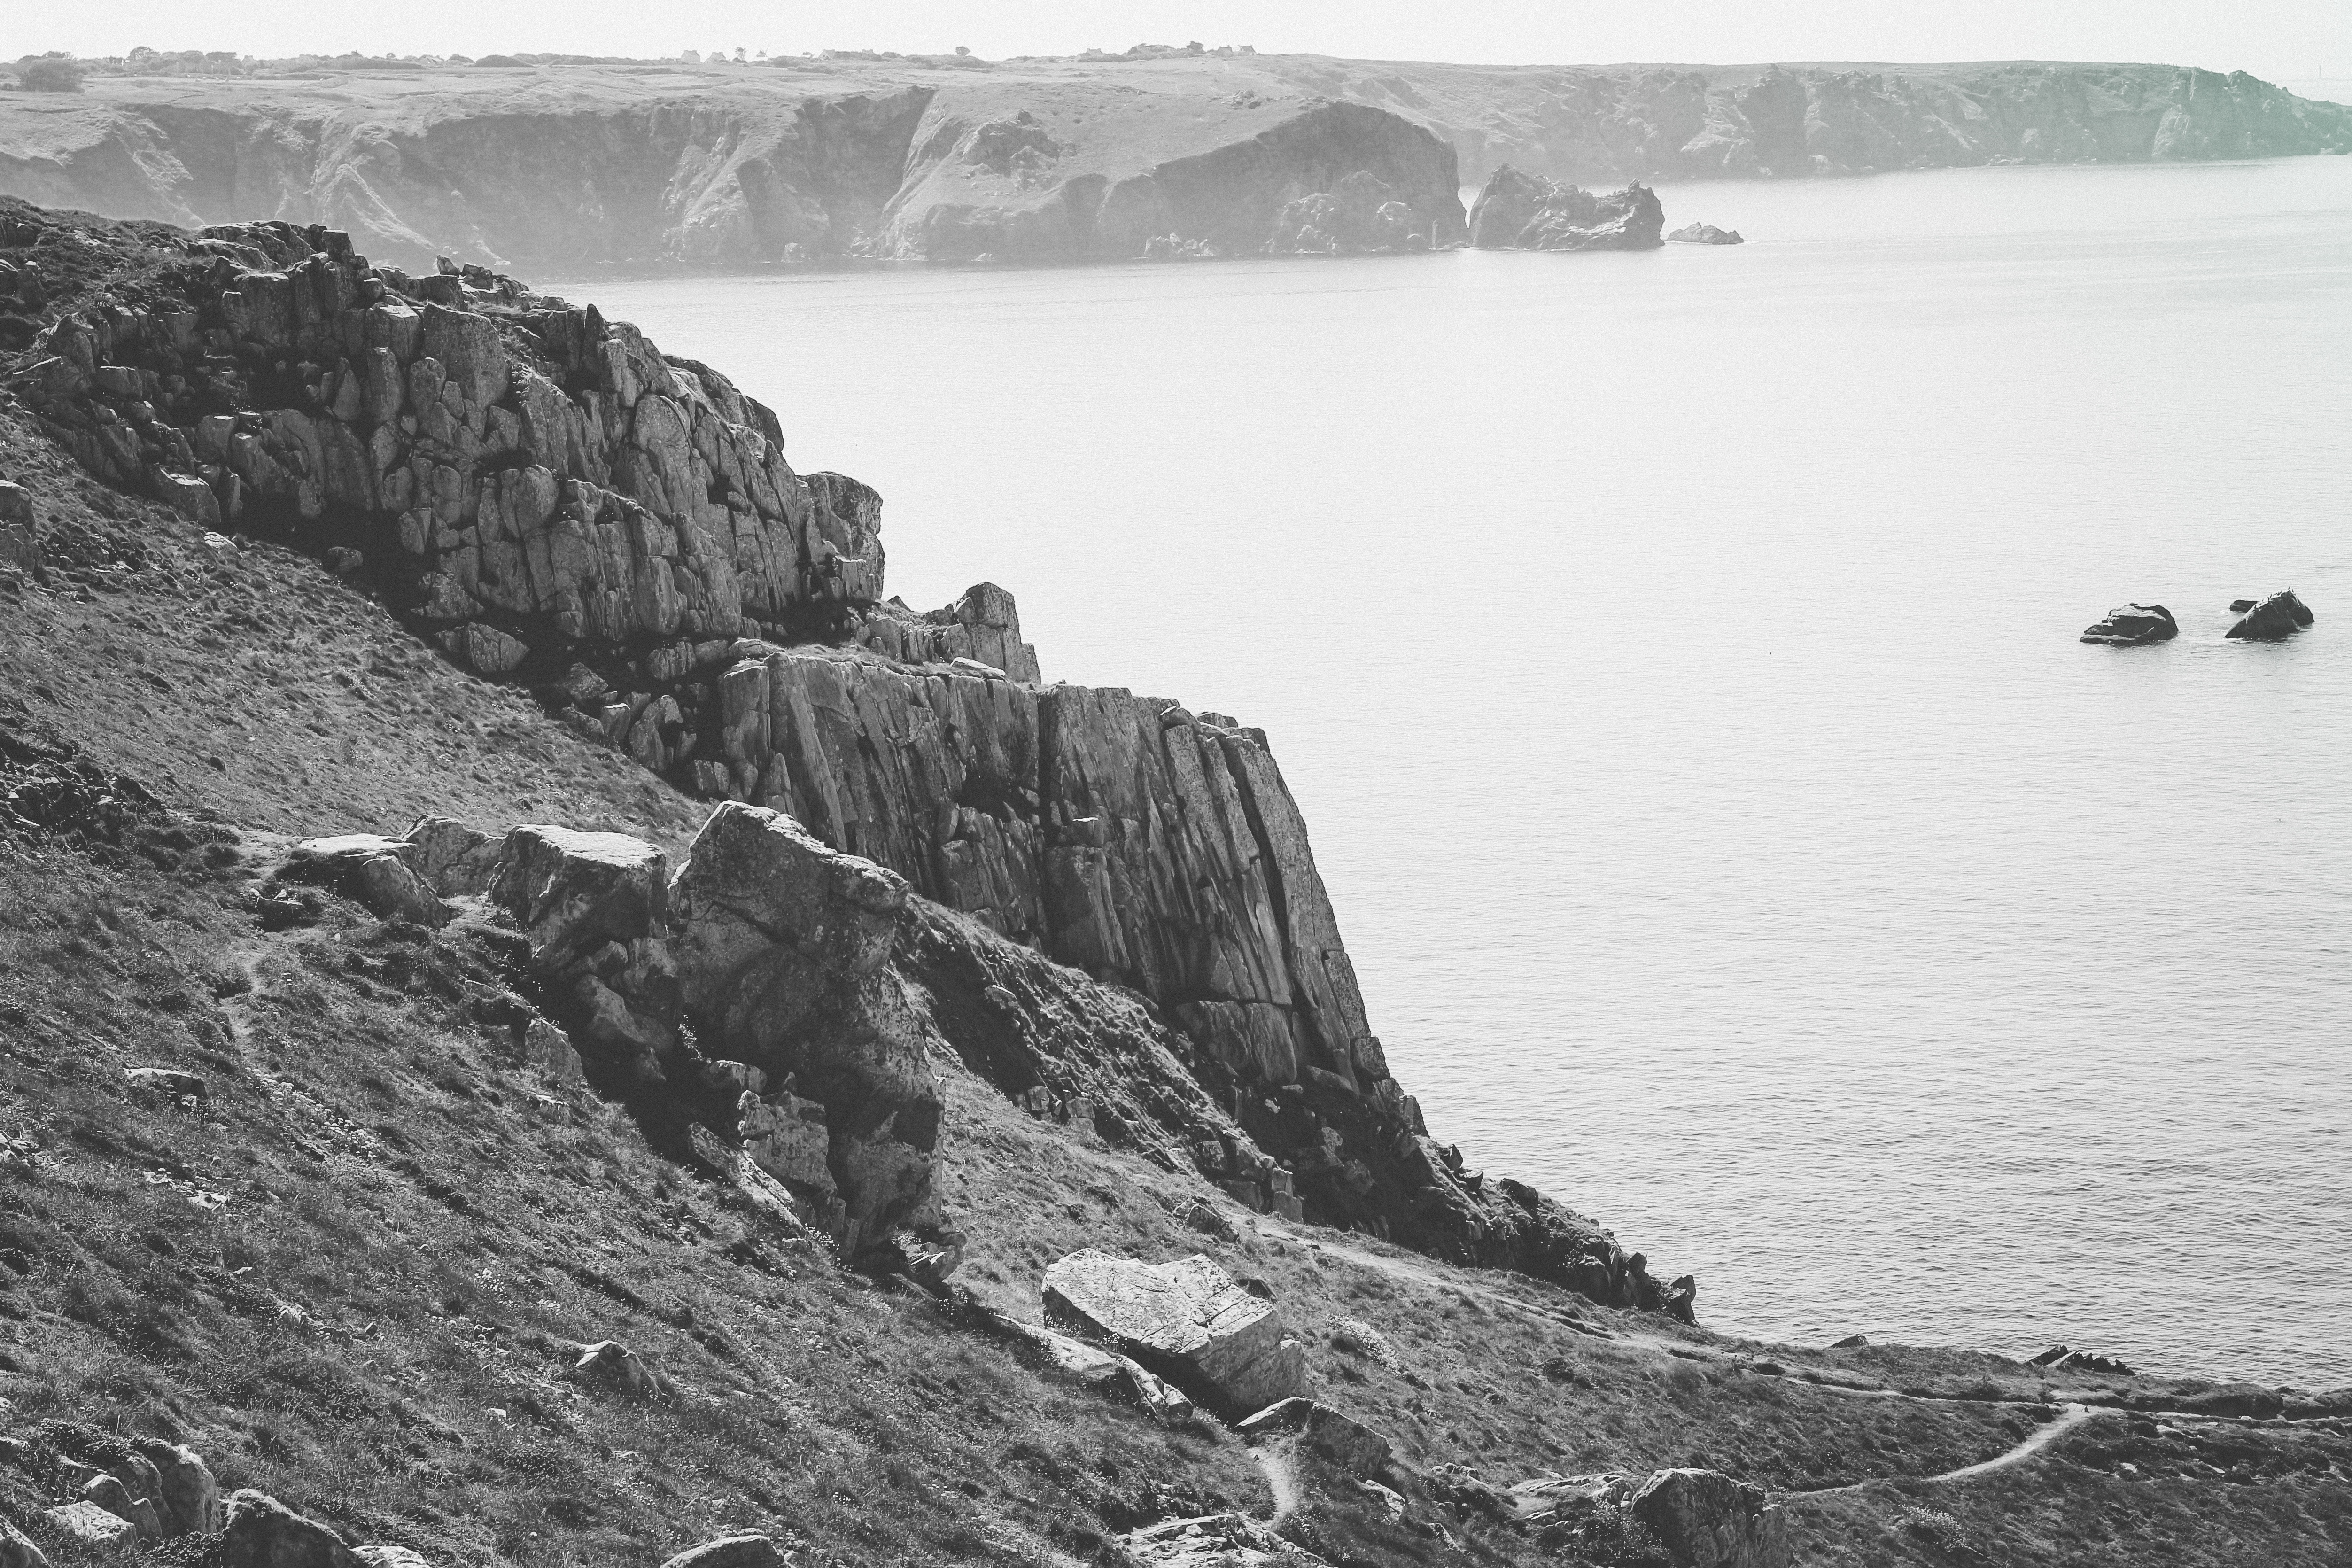
sea, coast, rock, ocean, mountain, black and white, shore, wave, lake, cliff, bay, monochrome, terrain, geology, loch, landform, monochrome photography